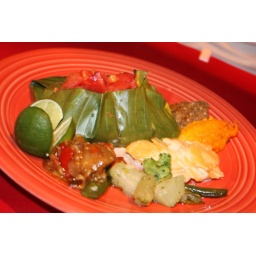
White fish in banana leaf paplillote with coconut and lime sauce